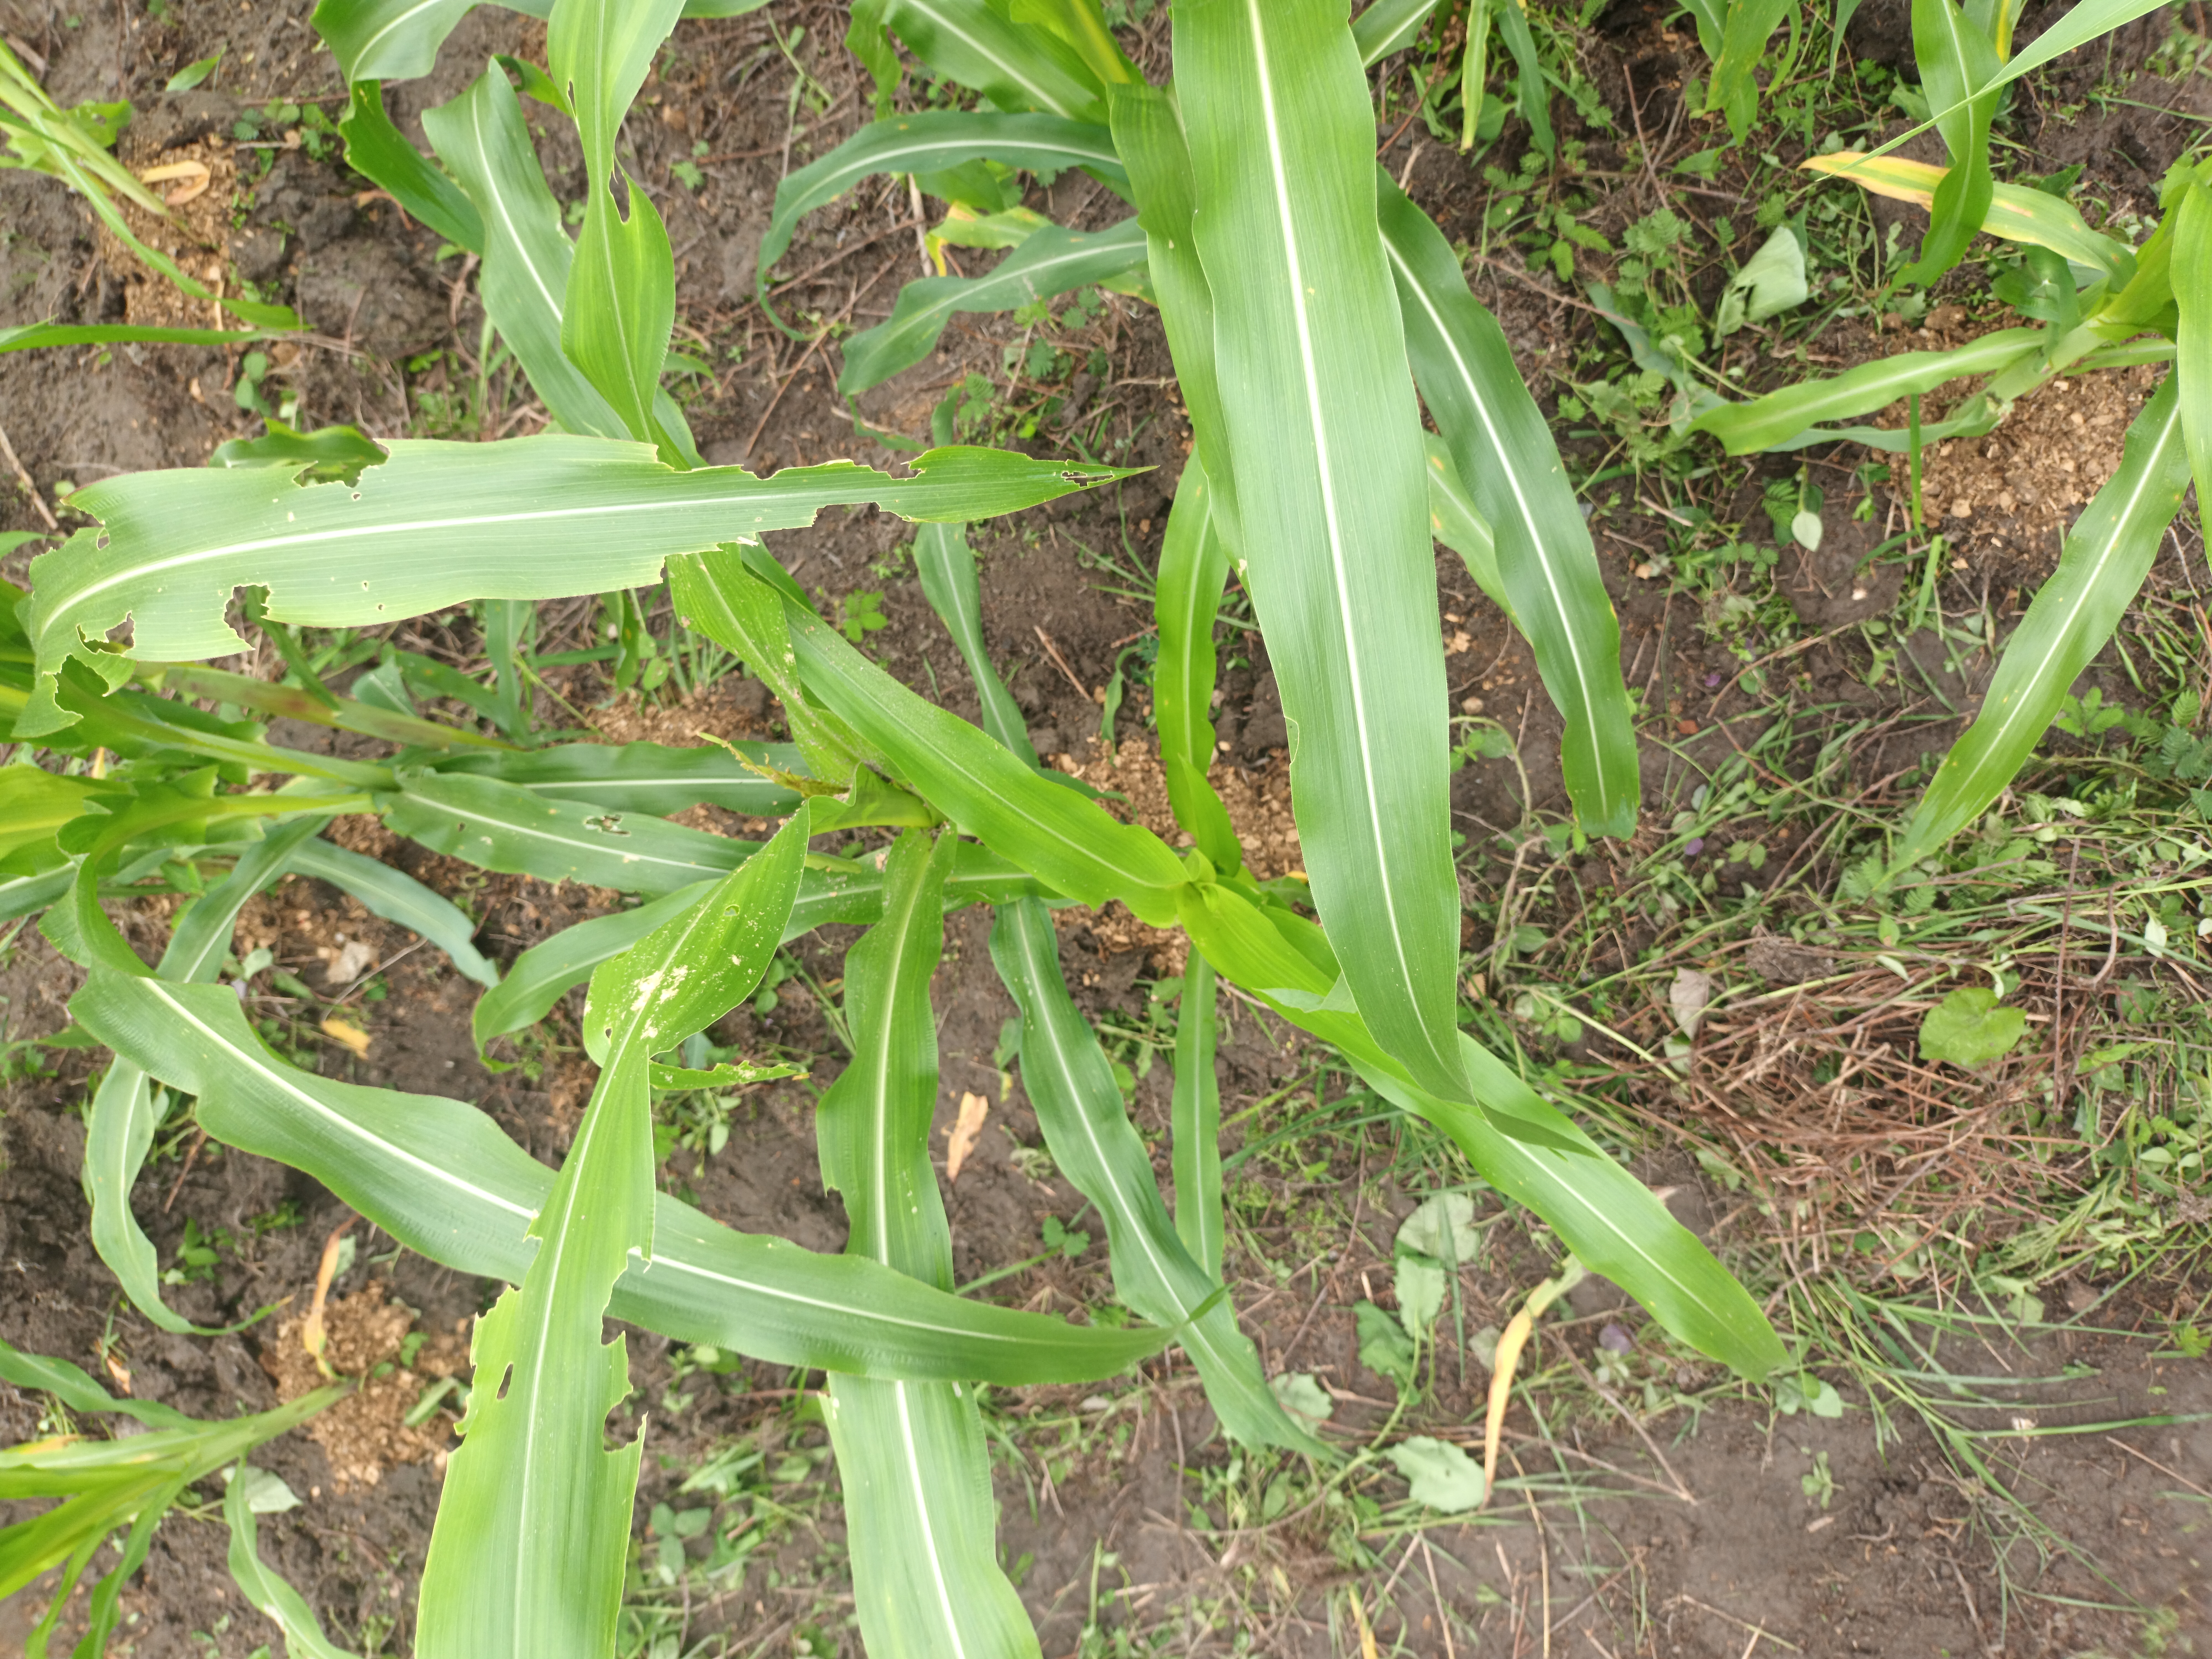
Label: spodoptera_frugiperda